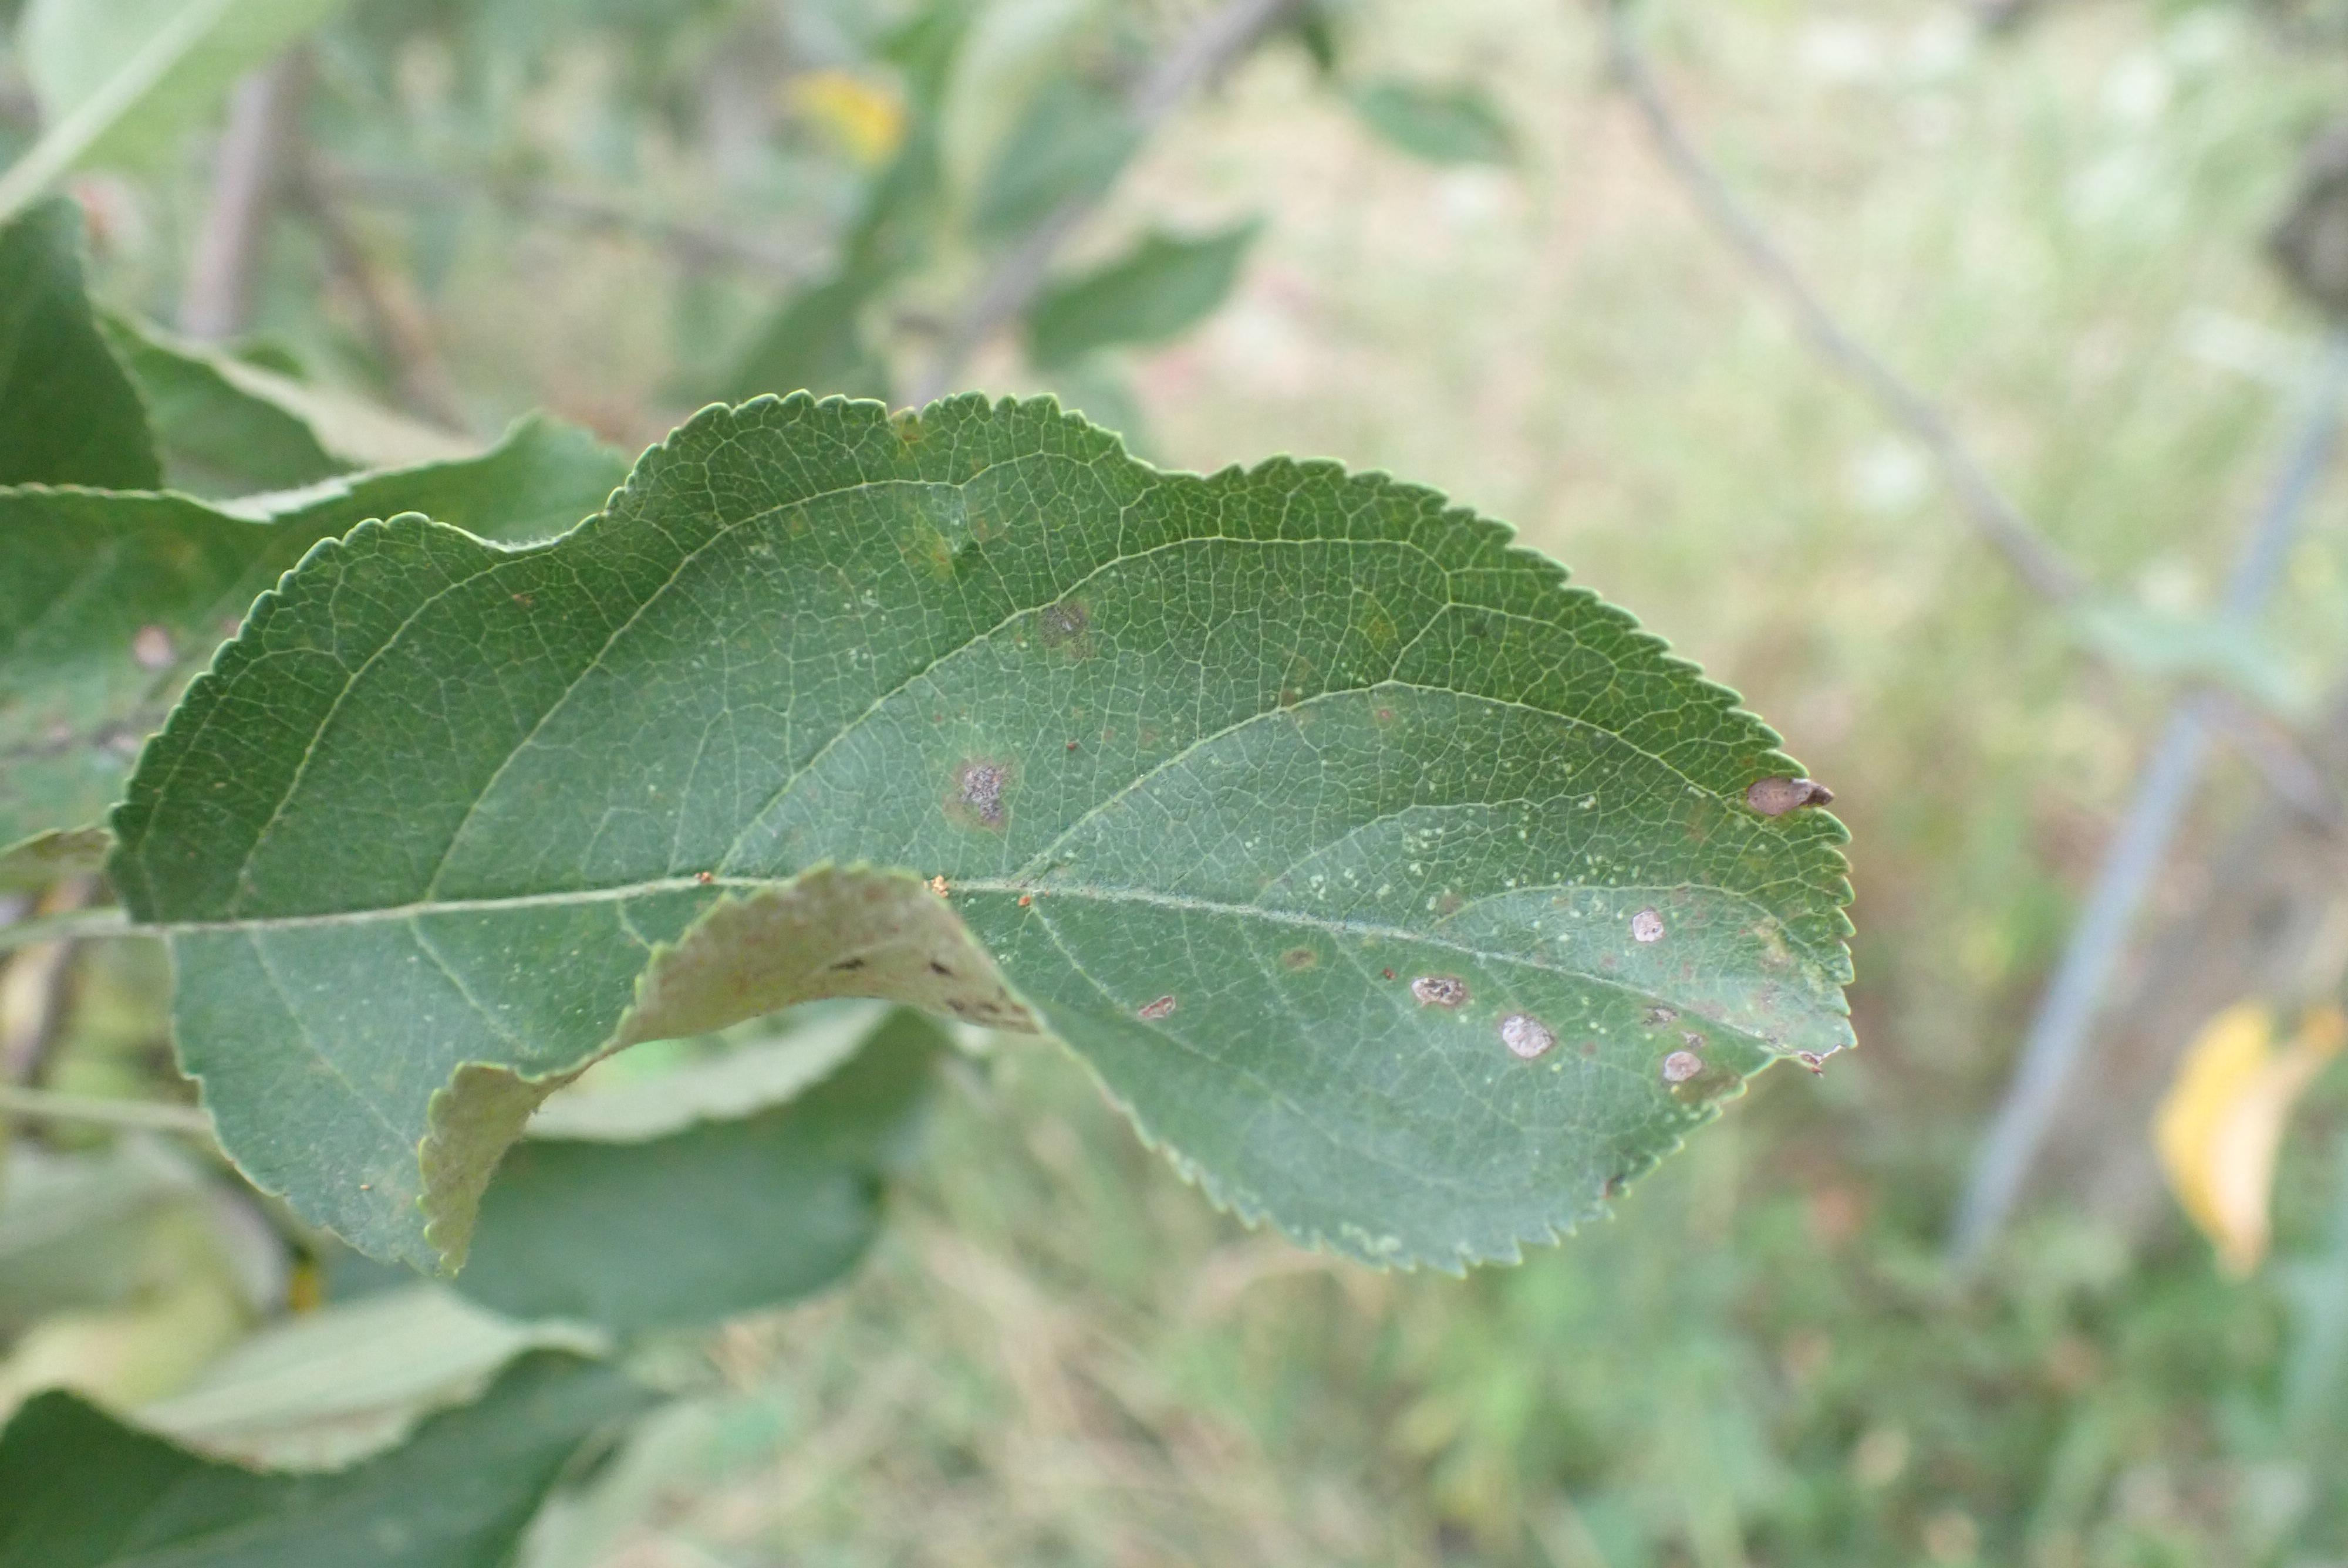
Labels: complex